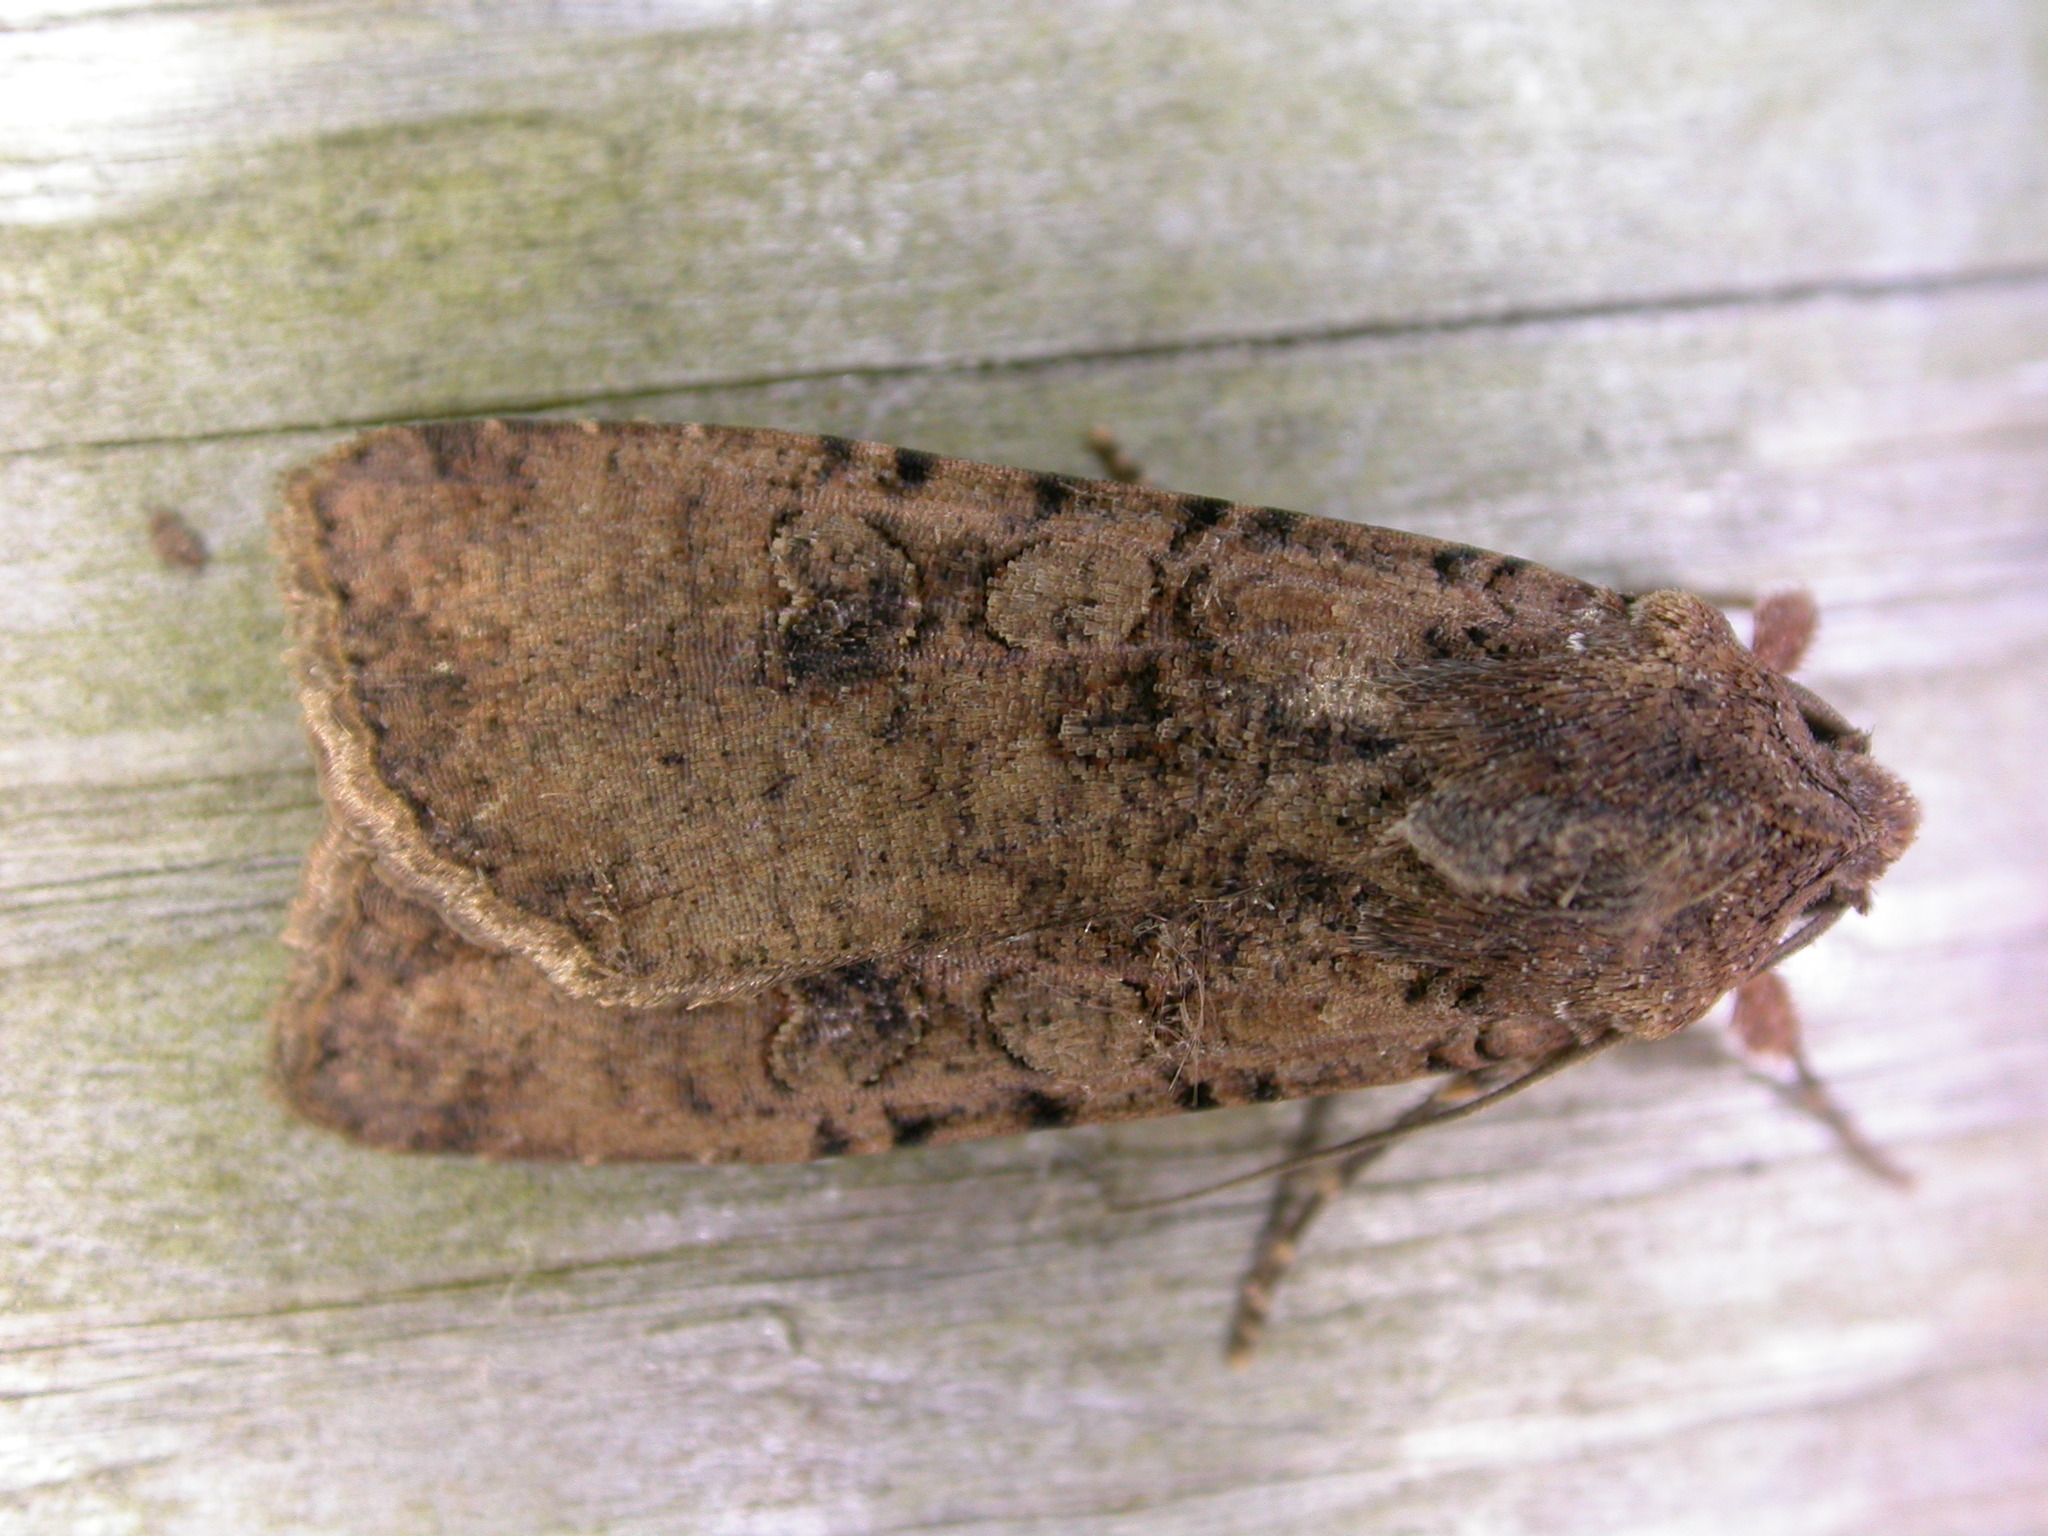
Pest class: cutworms